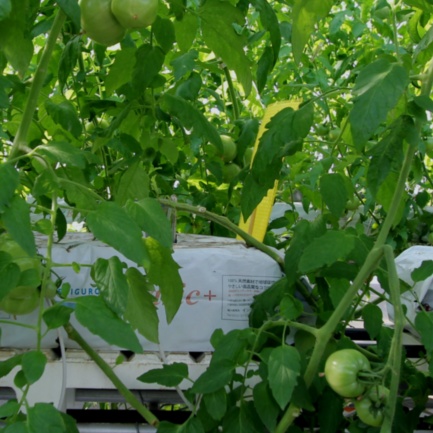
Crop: tomato